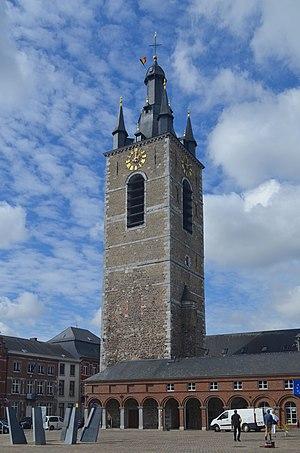
Thuin (Belgique) - Beffroi - Faces nord et est du beffroi vu depuis la place du Chapitre. This photo of immovable heritage has been taken in the Walloon Region
Thuin est une ville francophone de Belgique située en Région wallonne, chef-lieu d'arrondissement en province de Hainaut, au cœur de la Thudinie et au confluent de la Sambre et de la Biesmelle. Elle jouxte les communes de Beaumont, Fontaine-l'Évêque, Ham-sur-Heure-Nalinnes, Lobbes, Merbes-le-Château, Montigny-le-Tilleul et Walcourt.
Cette page regroupe l'ensemble du patrimoine immobilier classé de la ville belge de Thuin.
La liste du patrimoine immobilier exceptionnel de la Wallonie est établie par arrêté du Gouvernement wallon. Au 7 février 2013, elle comprenait les biens suivants. Une nouvelle liste révisée est parue au Moniteur belge du 26 octobre 2016. Elle reprend les 218 biens inscrits par le Gouvernement wallon sur la liste du Patrimoine exceptionnel de la Wallonie. La liste 2016 comprend quatre nouveaux biens